The Girl Who Kicked the Hornets' Nest (film)

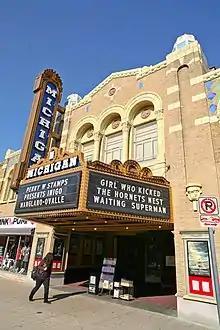
The Michigan Theater in Ann Arbor, Michigan, listing the film on its marquee during its limited release in the United States

The film was released in Sweden, Norway, and Denmark on 29 November 2009, and in Finland and Iceland in January 2010. The film was subsequently released in other European countries throughout the spring and summer of 2010. The film opened the Scottsdale (Arizona) International Film Festival on 1 October 2010, and was screened on 13 October 2010 at the Mill Valley (California) Film Festival; the film then had a limited release in United States and Canadian theaters beginning 29 October 2010.